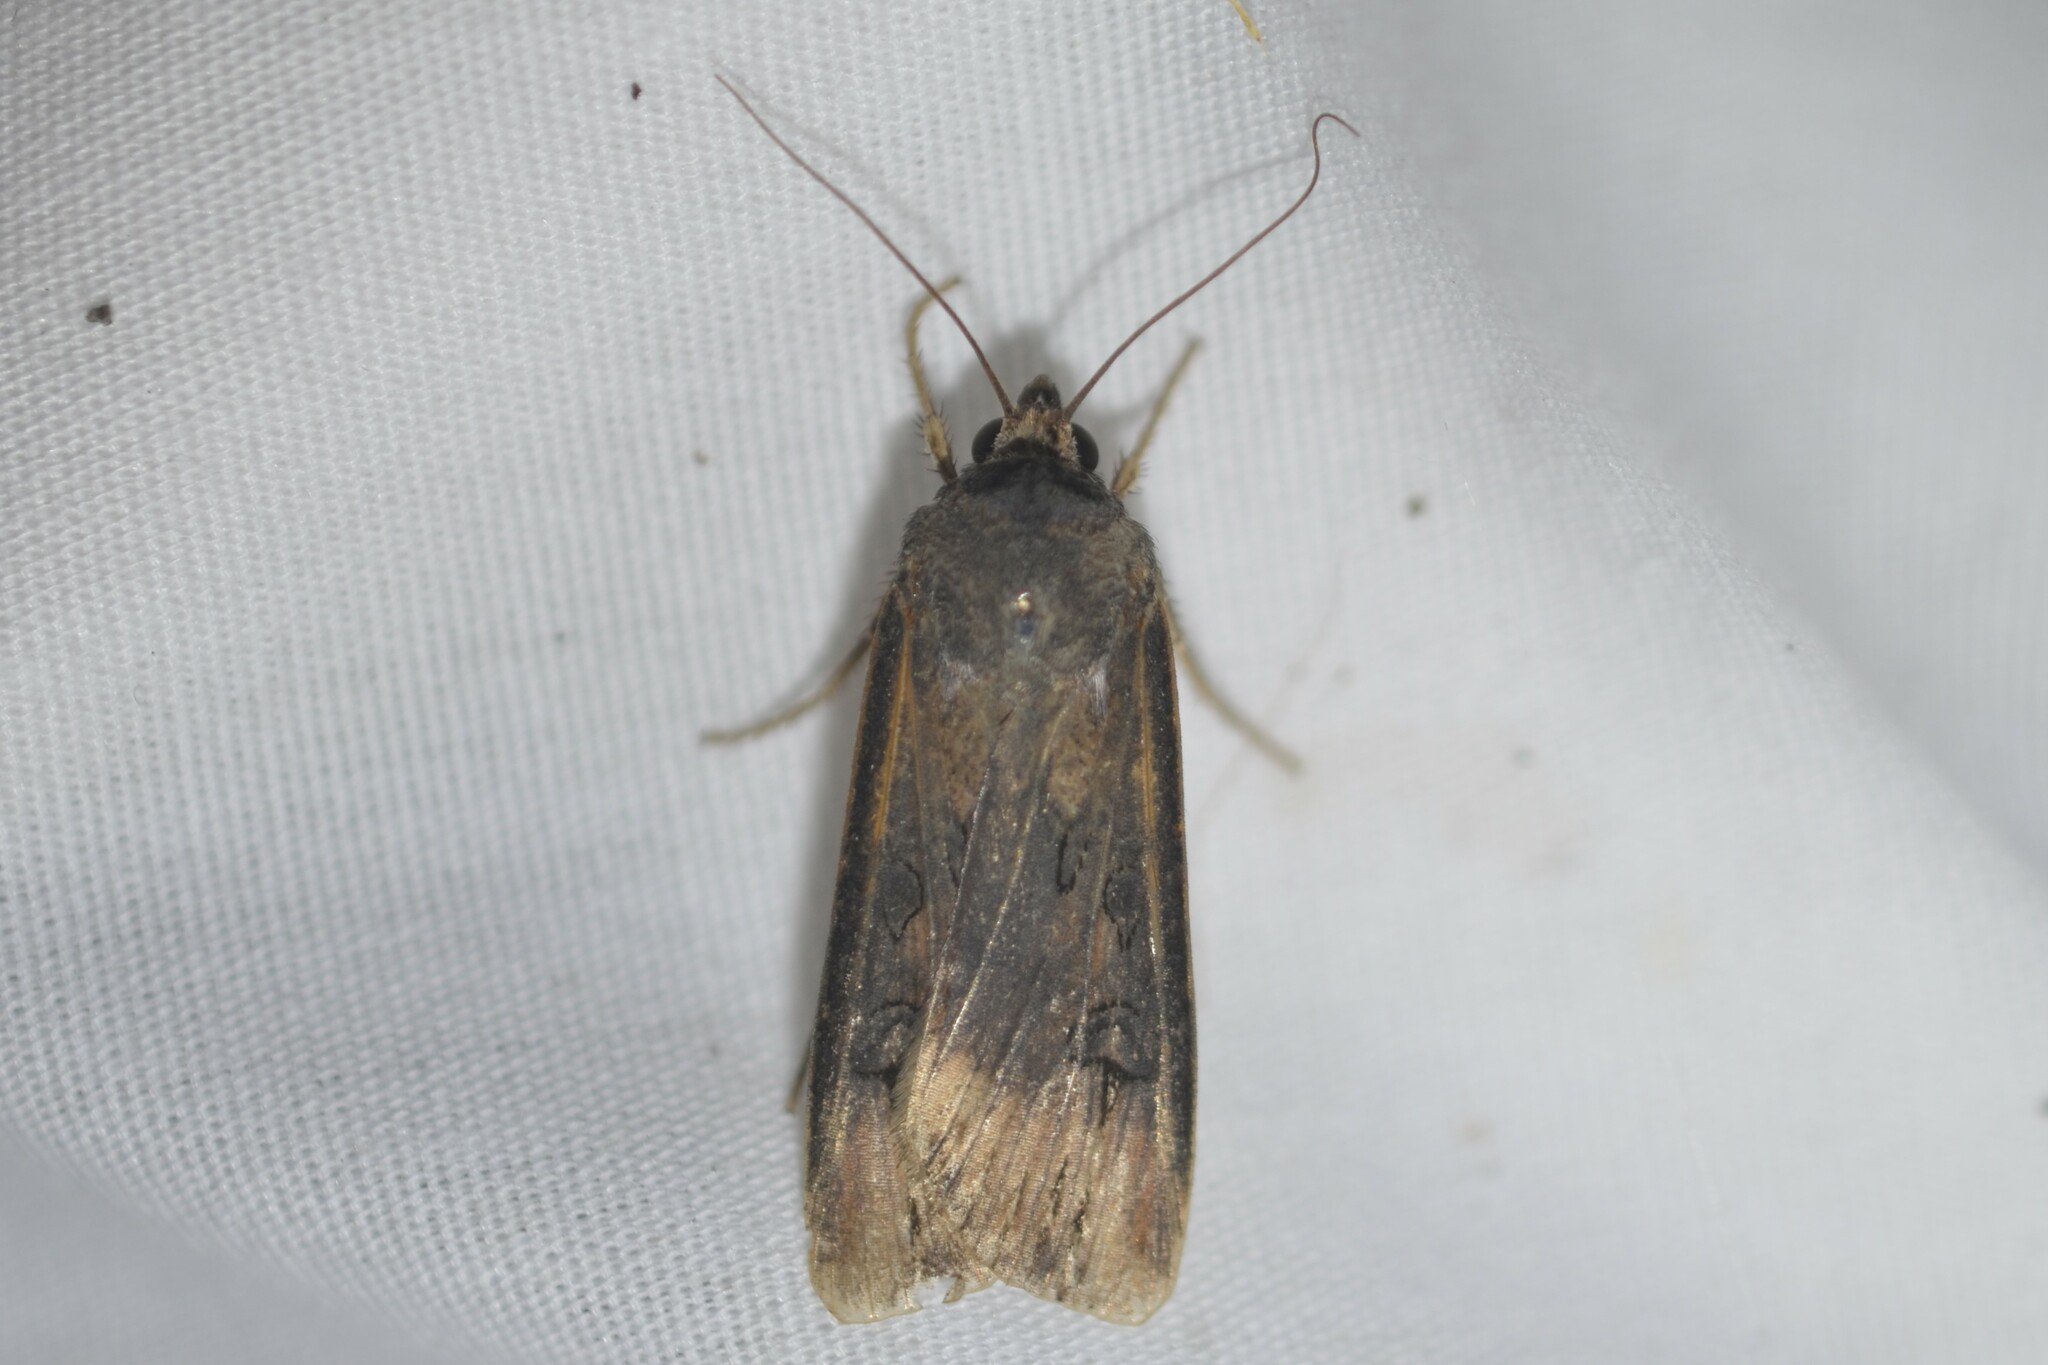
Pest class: cutworms